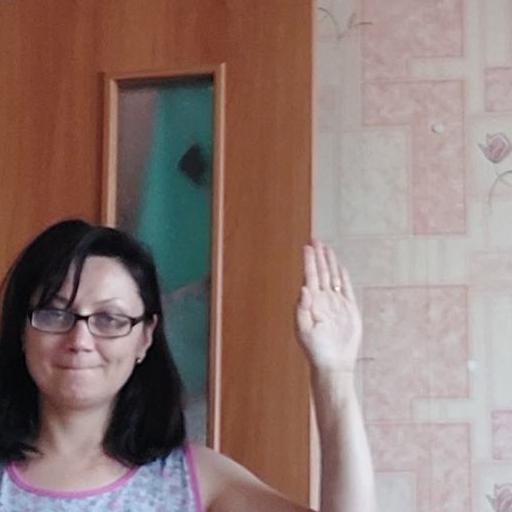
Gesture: stop